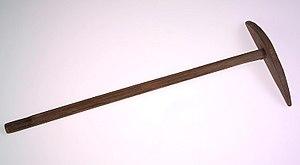
Tige circulaire munie d'une palette semi-circulaire à son extrémité. Dimensions , largeur 15,2 cm, longueur 36,6 cm, épaisseur 4 cm. Matériau
Un ou une bilig est une plaque épaisse circulaire en fonte d'une quarantaine de centimètres de diamètre, utilisée en cuisine bretonne pour faire cuire les crêpes. Elle s'utilise avec un râteau et une spatule.